Global Justice Now

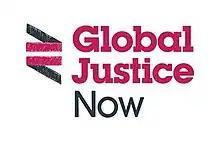

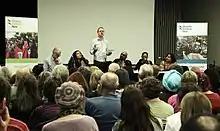
Global Justice Now's director Nick Dearden addresses the crowd at their relaunch conference in 2015.

Global Justice Now, formerly known as the World Development Movement (WDM), is a membership organisation based in the United Kingdom which campaigns on issues of global justice and development in the Global South.